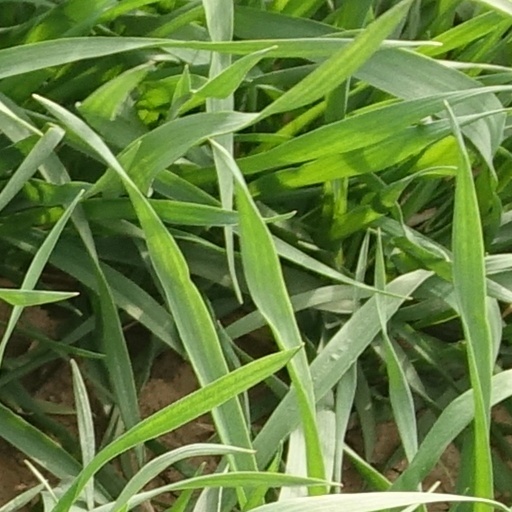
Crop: wheat